Sejny

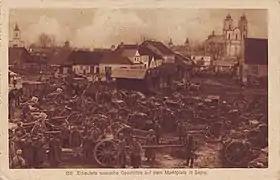
Sejny under German occupation during World War I

During World War I, in 1915 the town was captured and then occupied by Germany. Initially their forces made it part of the Ober Ost military administration, but Germany planned this area to be one of the puppet states in Central Europe in accordance with their Mitteleuropa plan. Following Germany's defeat in the war, the German garrisons started to withdraw from the area.